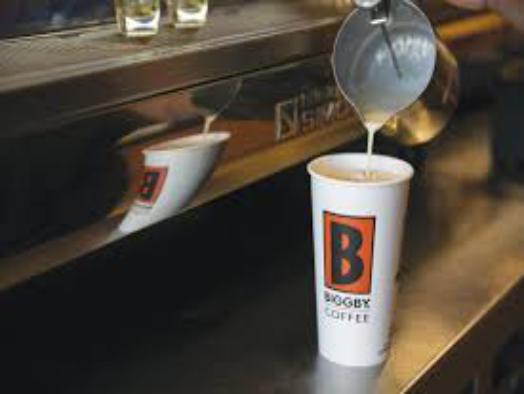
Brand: Biggby Coffee
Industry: Food